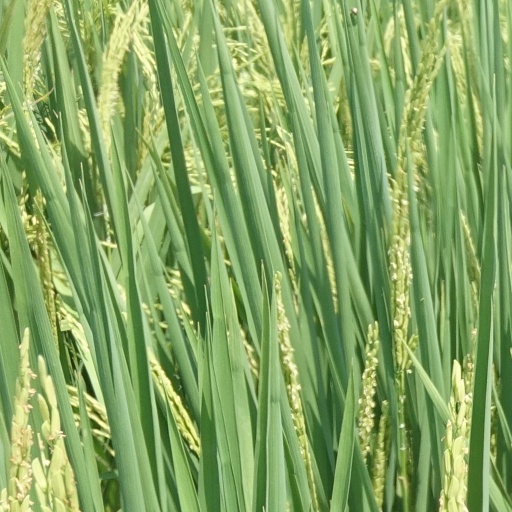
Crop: rice